Porhoët

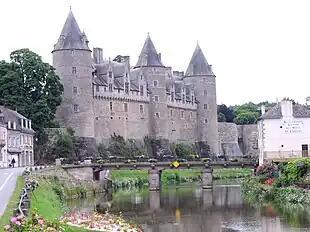
Josselin Castle and the River Oust

The first recognised Vicomte de Porhoët was Guithenoc ( 990–1040CE), was born in Guilliers. He married Allurum (994–?) of Guilliers. He became Vicomte, and in about 1008 he moved to La Trinite, in Porhoet. Both Guilliers and Porhoet are located in the modern day French departement of Morbihan in the province of Brittany.